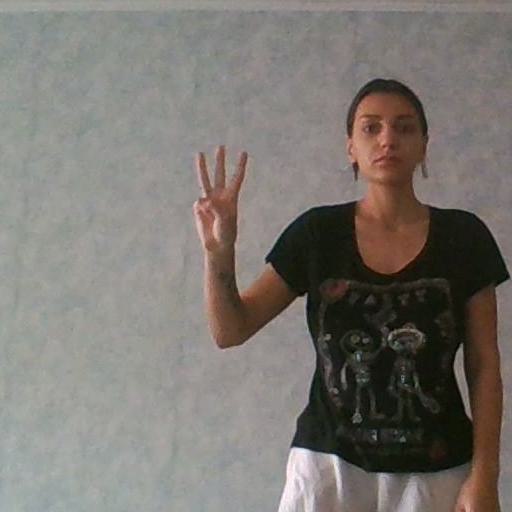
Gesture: three